Rudbeckia grandiflora

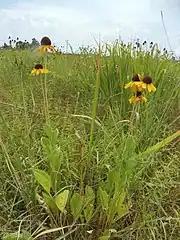
Growing wild in Arkansas

It is a perennial from a woody base, growing to around 120 cm tall. It produces relatively large inflorescences, with 12-25 yellow ray flowers, each around 3–5 cm long. It blooms from late spring into summer.